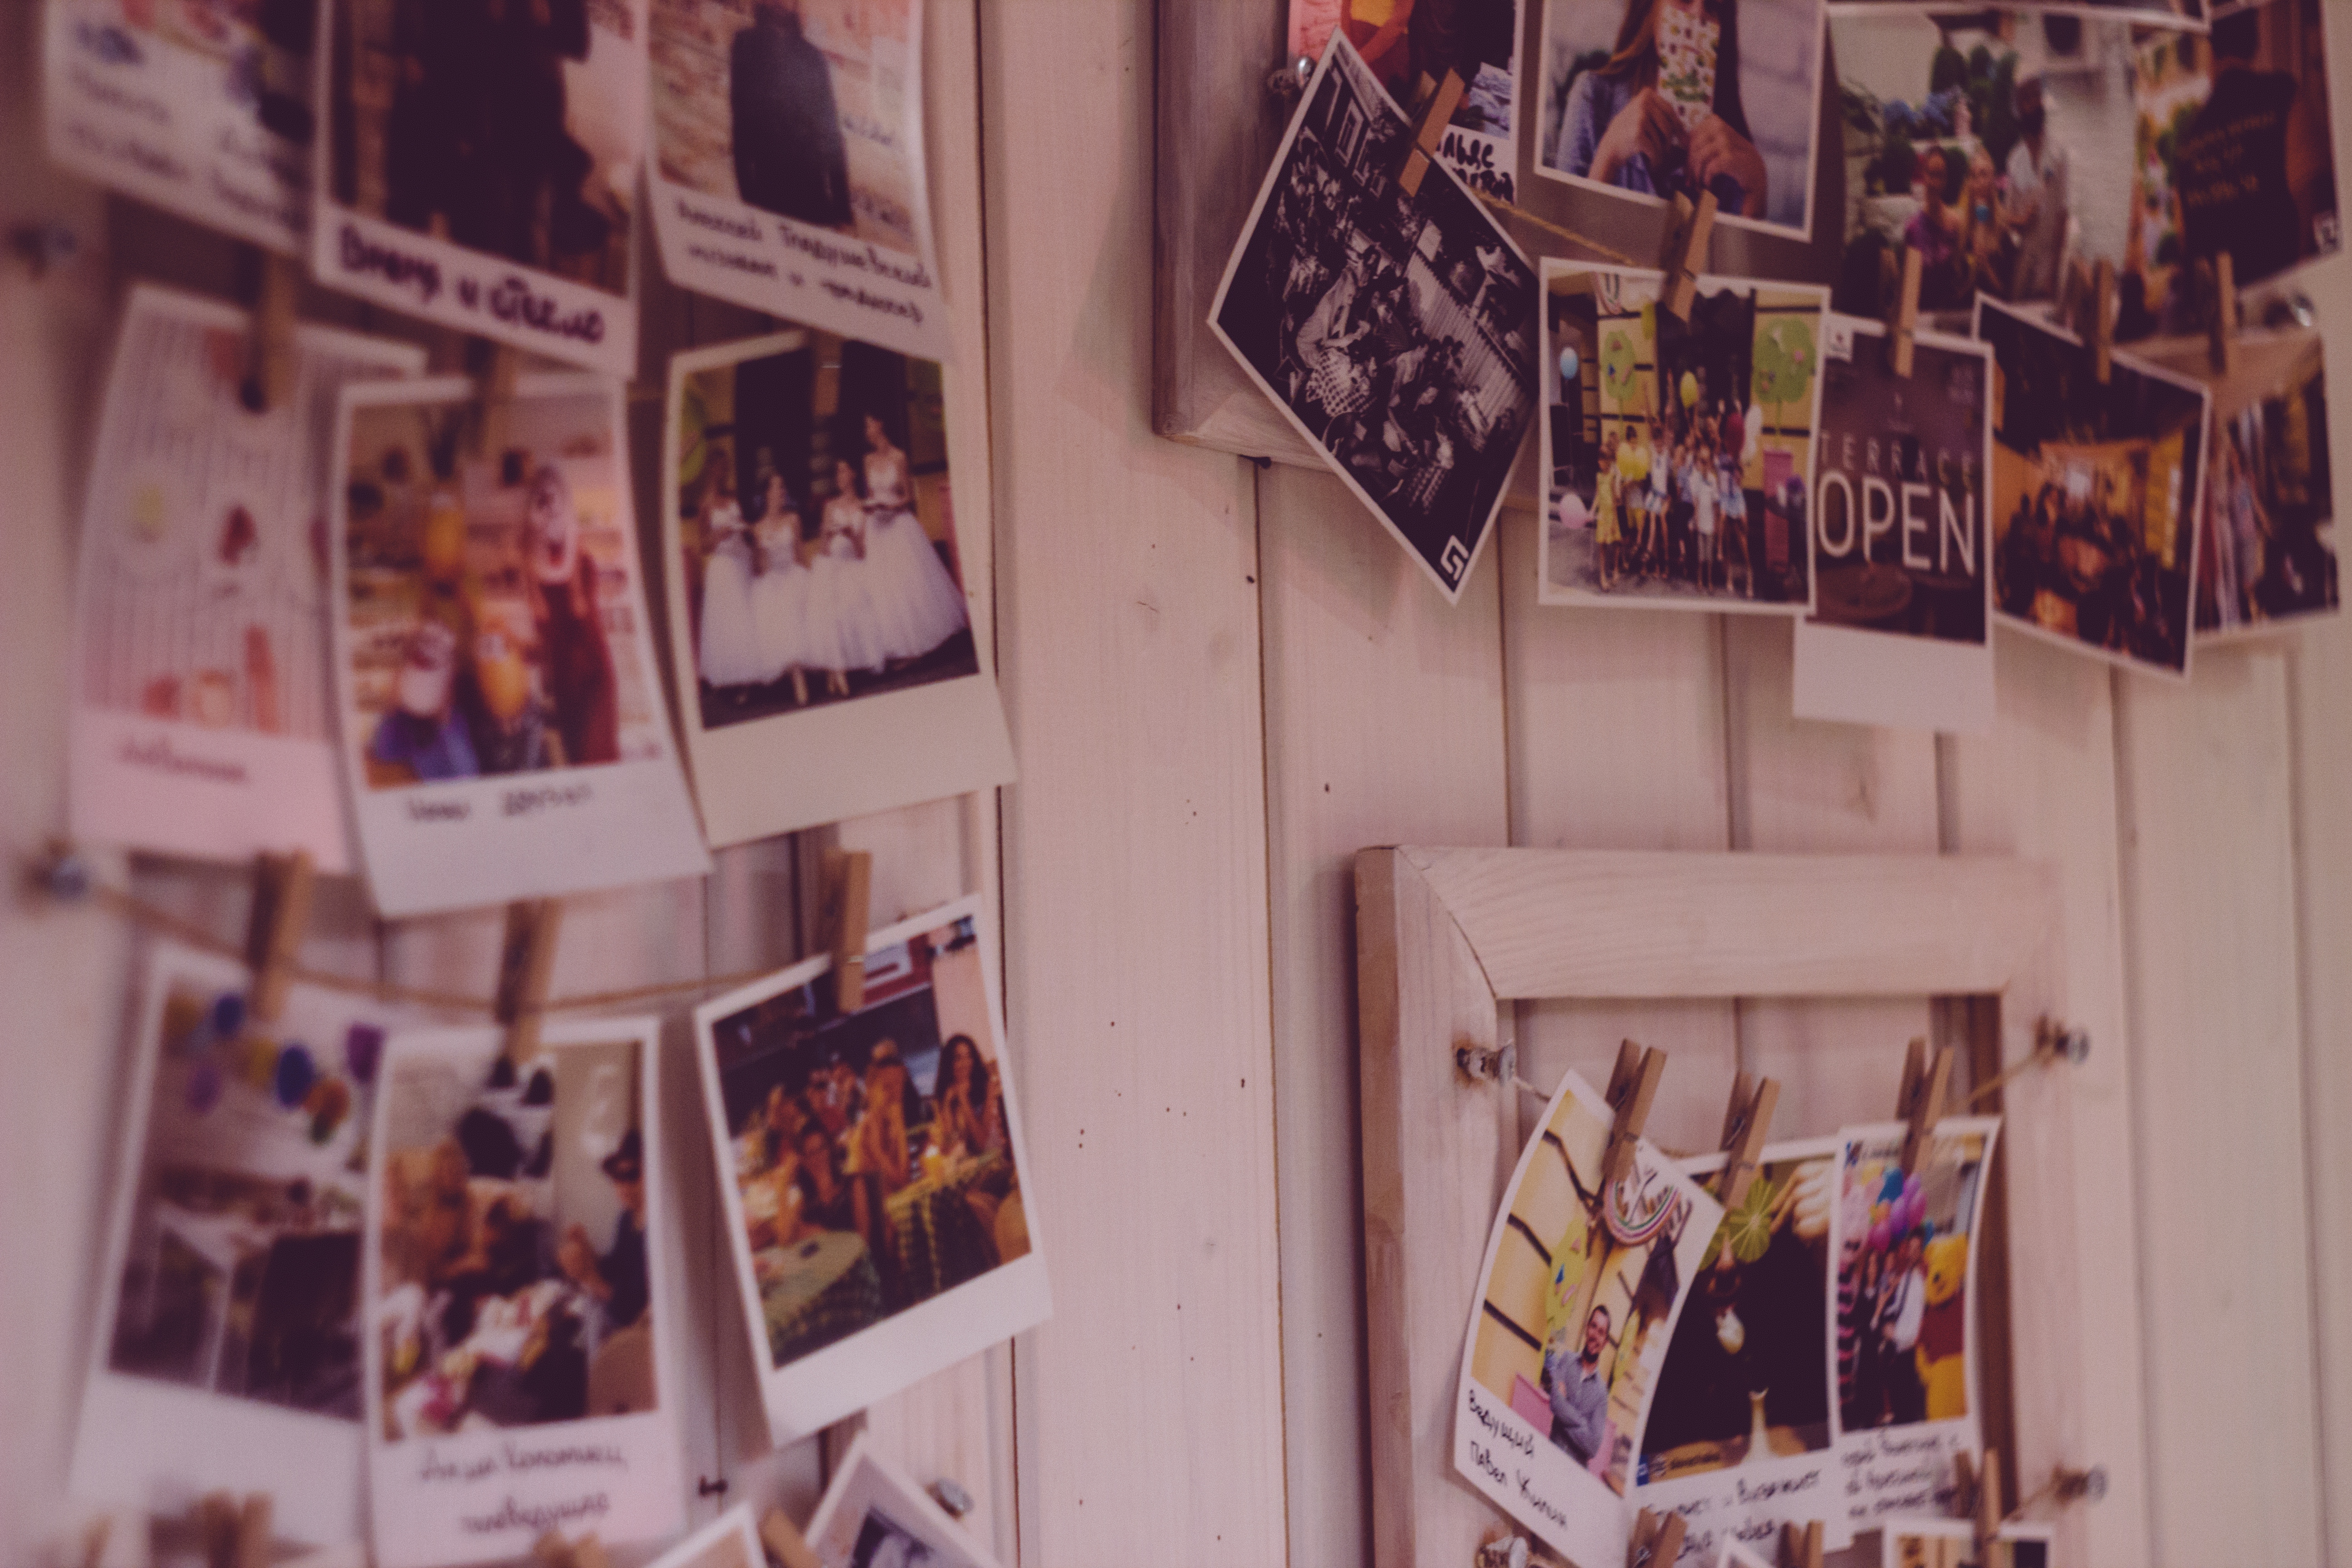
wall, room, collection, art, visual arts, photography, comics, display board, illustration, fiction, interior design